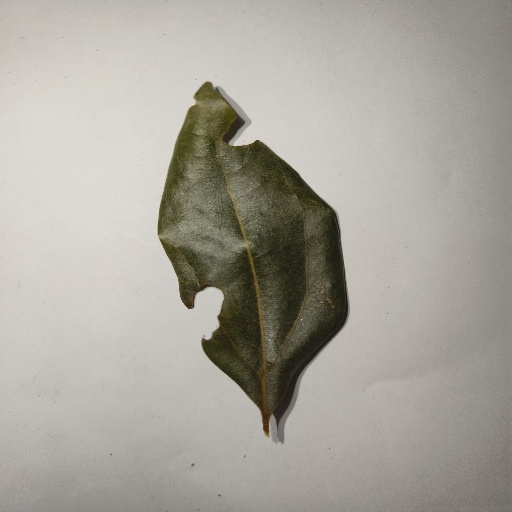
Species: Camphor
Leaf condition: Shot Hole